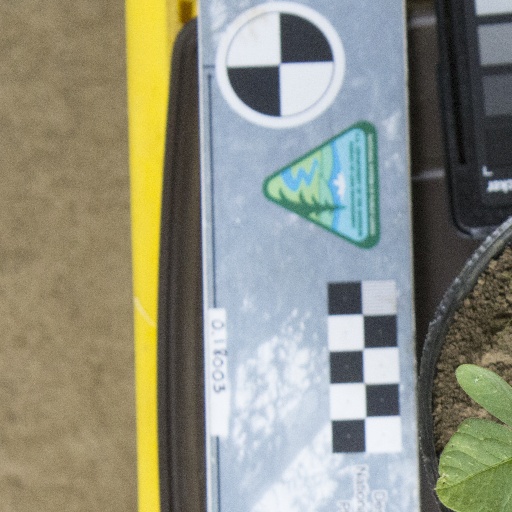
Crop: soybean